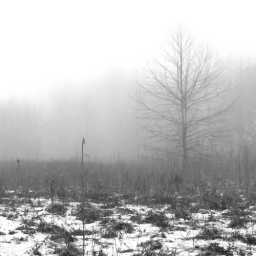
Fog in black and white